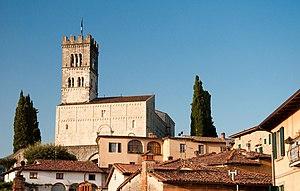
L'association I Borghi più belli d'Italia est née en mars 2001 sous l'impulsion de Conseil du tourisme de l'ANCI.